A Tale of the Wind

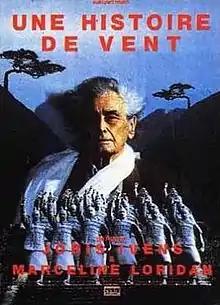
Theatrical release poster

A Tale of the Wind is a 1988 French film directed by Joris Ivens. It is also known as A Wind Story. It stars Ivens as he travels in China and tries to capture winds on film, while he reflects on his life and career. The film blends real and fictional elements; it ranges from documentary footage to fantastical dream sequences and Peking opera. It was Ivens' last film.